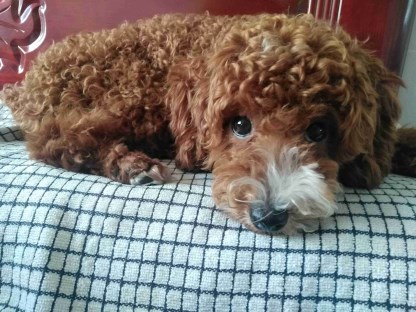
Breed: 7449-n000128-teddy